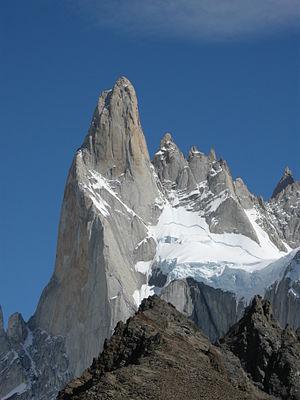
L’Aguja Poincenot, en français aiguille Poincenot, est un sommet situé à proximité du Fitz Roy dans le parc national Los Glaciares en Patagonie, Argentine.
Jacques Poincenot, né en 1923 et mort noyé le 27 décembre 1951 dans le río Fitz Roy, est un alpiniste français. Il fait partie, après la Seconde Guerre mondiale, des meilleurs grimpeurs de la forêt de Fontainebleau, autour du « maître » Pierre Allain : René Ferlet, Guido Magnone, Jean Couzy, Auguste Fix etc. En 1946, il participe à la 3ᵉ ascension de la voie Walker aux Grandes Jorasses.